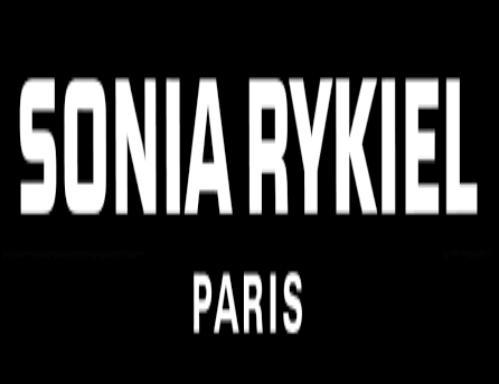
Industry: Clothes